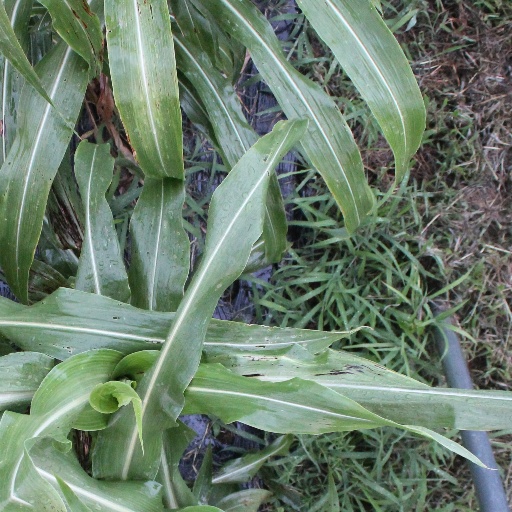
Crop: sorghum